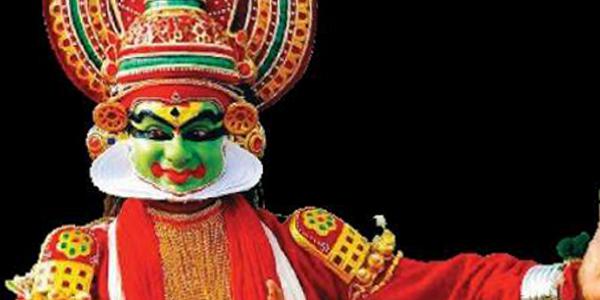
Dance form: kathakali